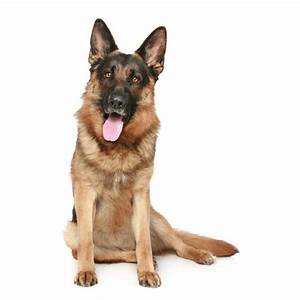
Label: cane